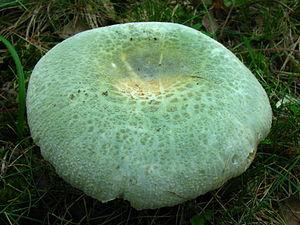
Le genre Russula, en français les russules, regroupe des champignons parmi les plus répandus dans les bois et les forêts. Ce sont des basidiomycètes appartenant à l'ordre des Russulales et à la famille des Russulaceae, dont fait également partie le genre Lactarius, les lactaires. Russules et lactaires ont en commun d'être des champignons à lamelles, possédant une chair grenue et cassante. Mais, contrairement aux lactaires, les russules n'ont pas de laticifères efficients, de plus leurs lamelles sont rarement décurrentes. Il existe plus d'une centaine d'espèces de russules, souvent très difficiles à différencier. Peu d'entre elles sont de bons comestibles, d'autres sont émétiques, quelques-unes peuvent être toxiques.